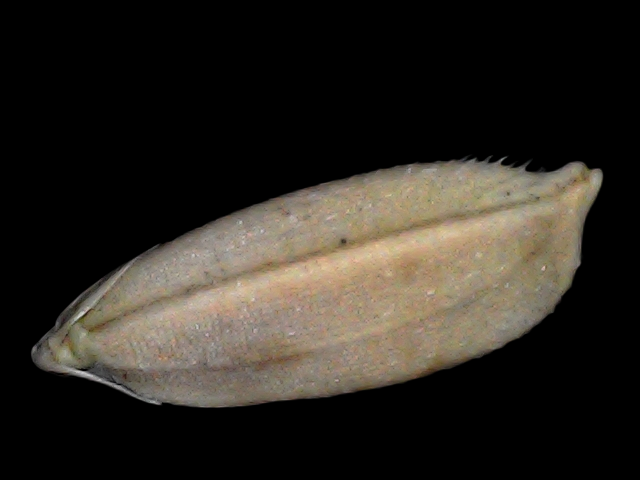
Rice variety: Br22